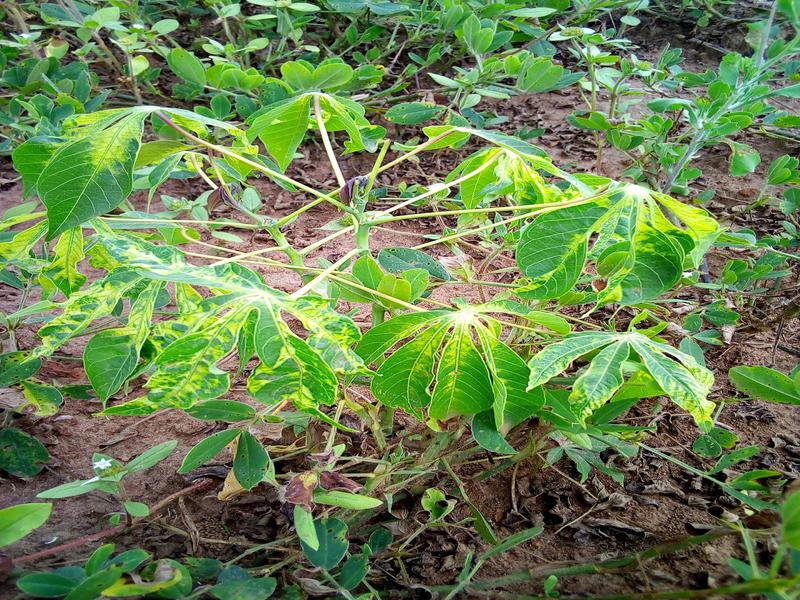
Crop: cassava
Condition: mosaic_disease